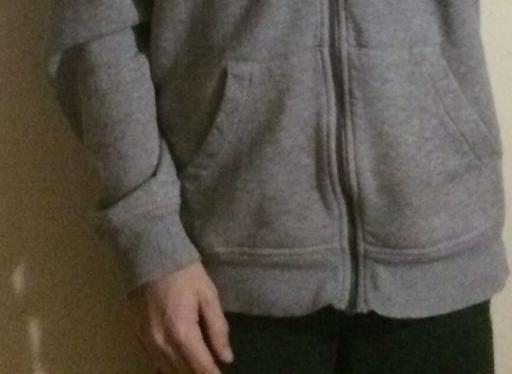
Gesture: no_gesture